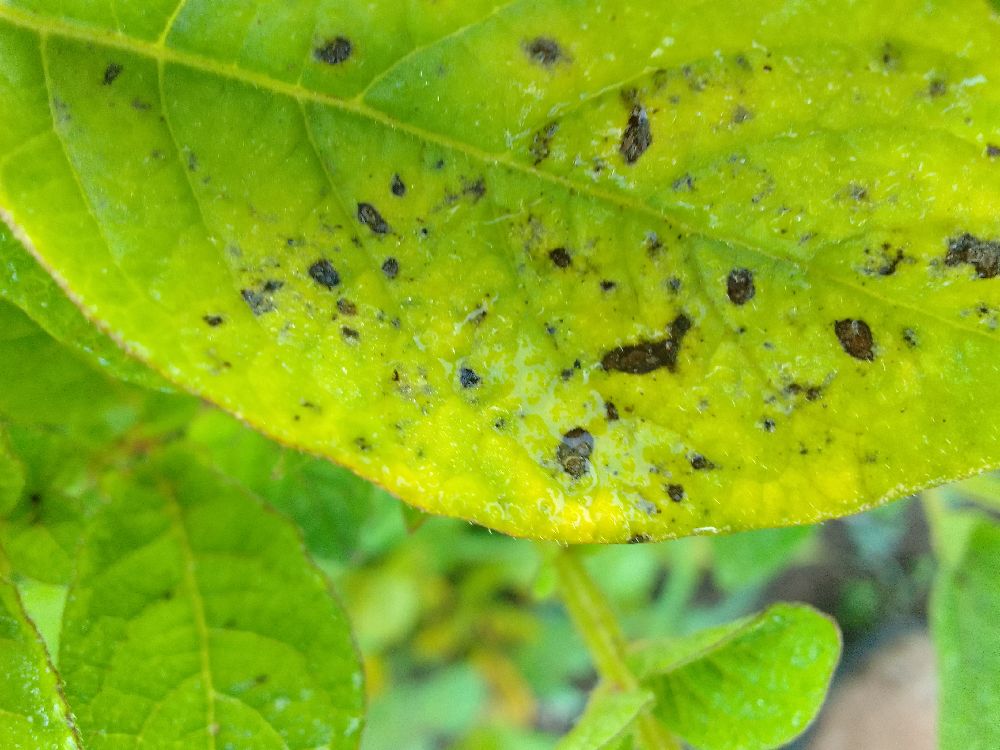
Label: Early blight